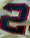
Number: 2